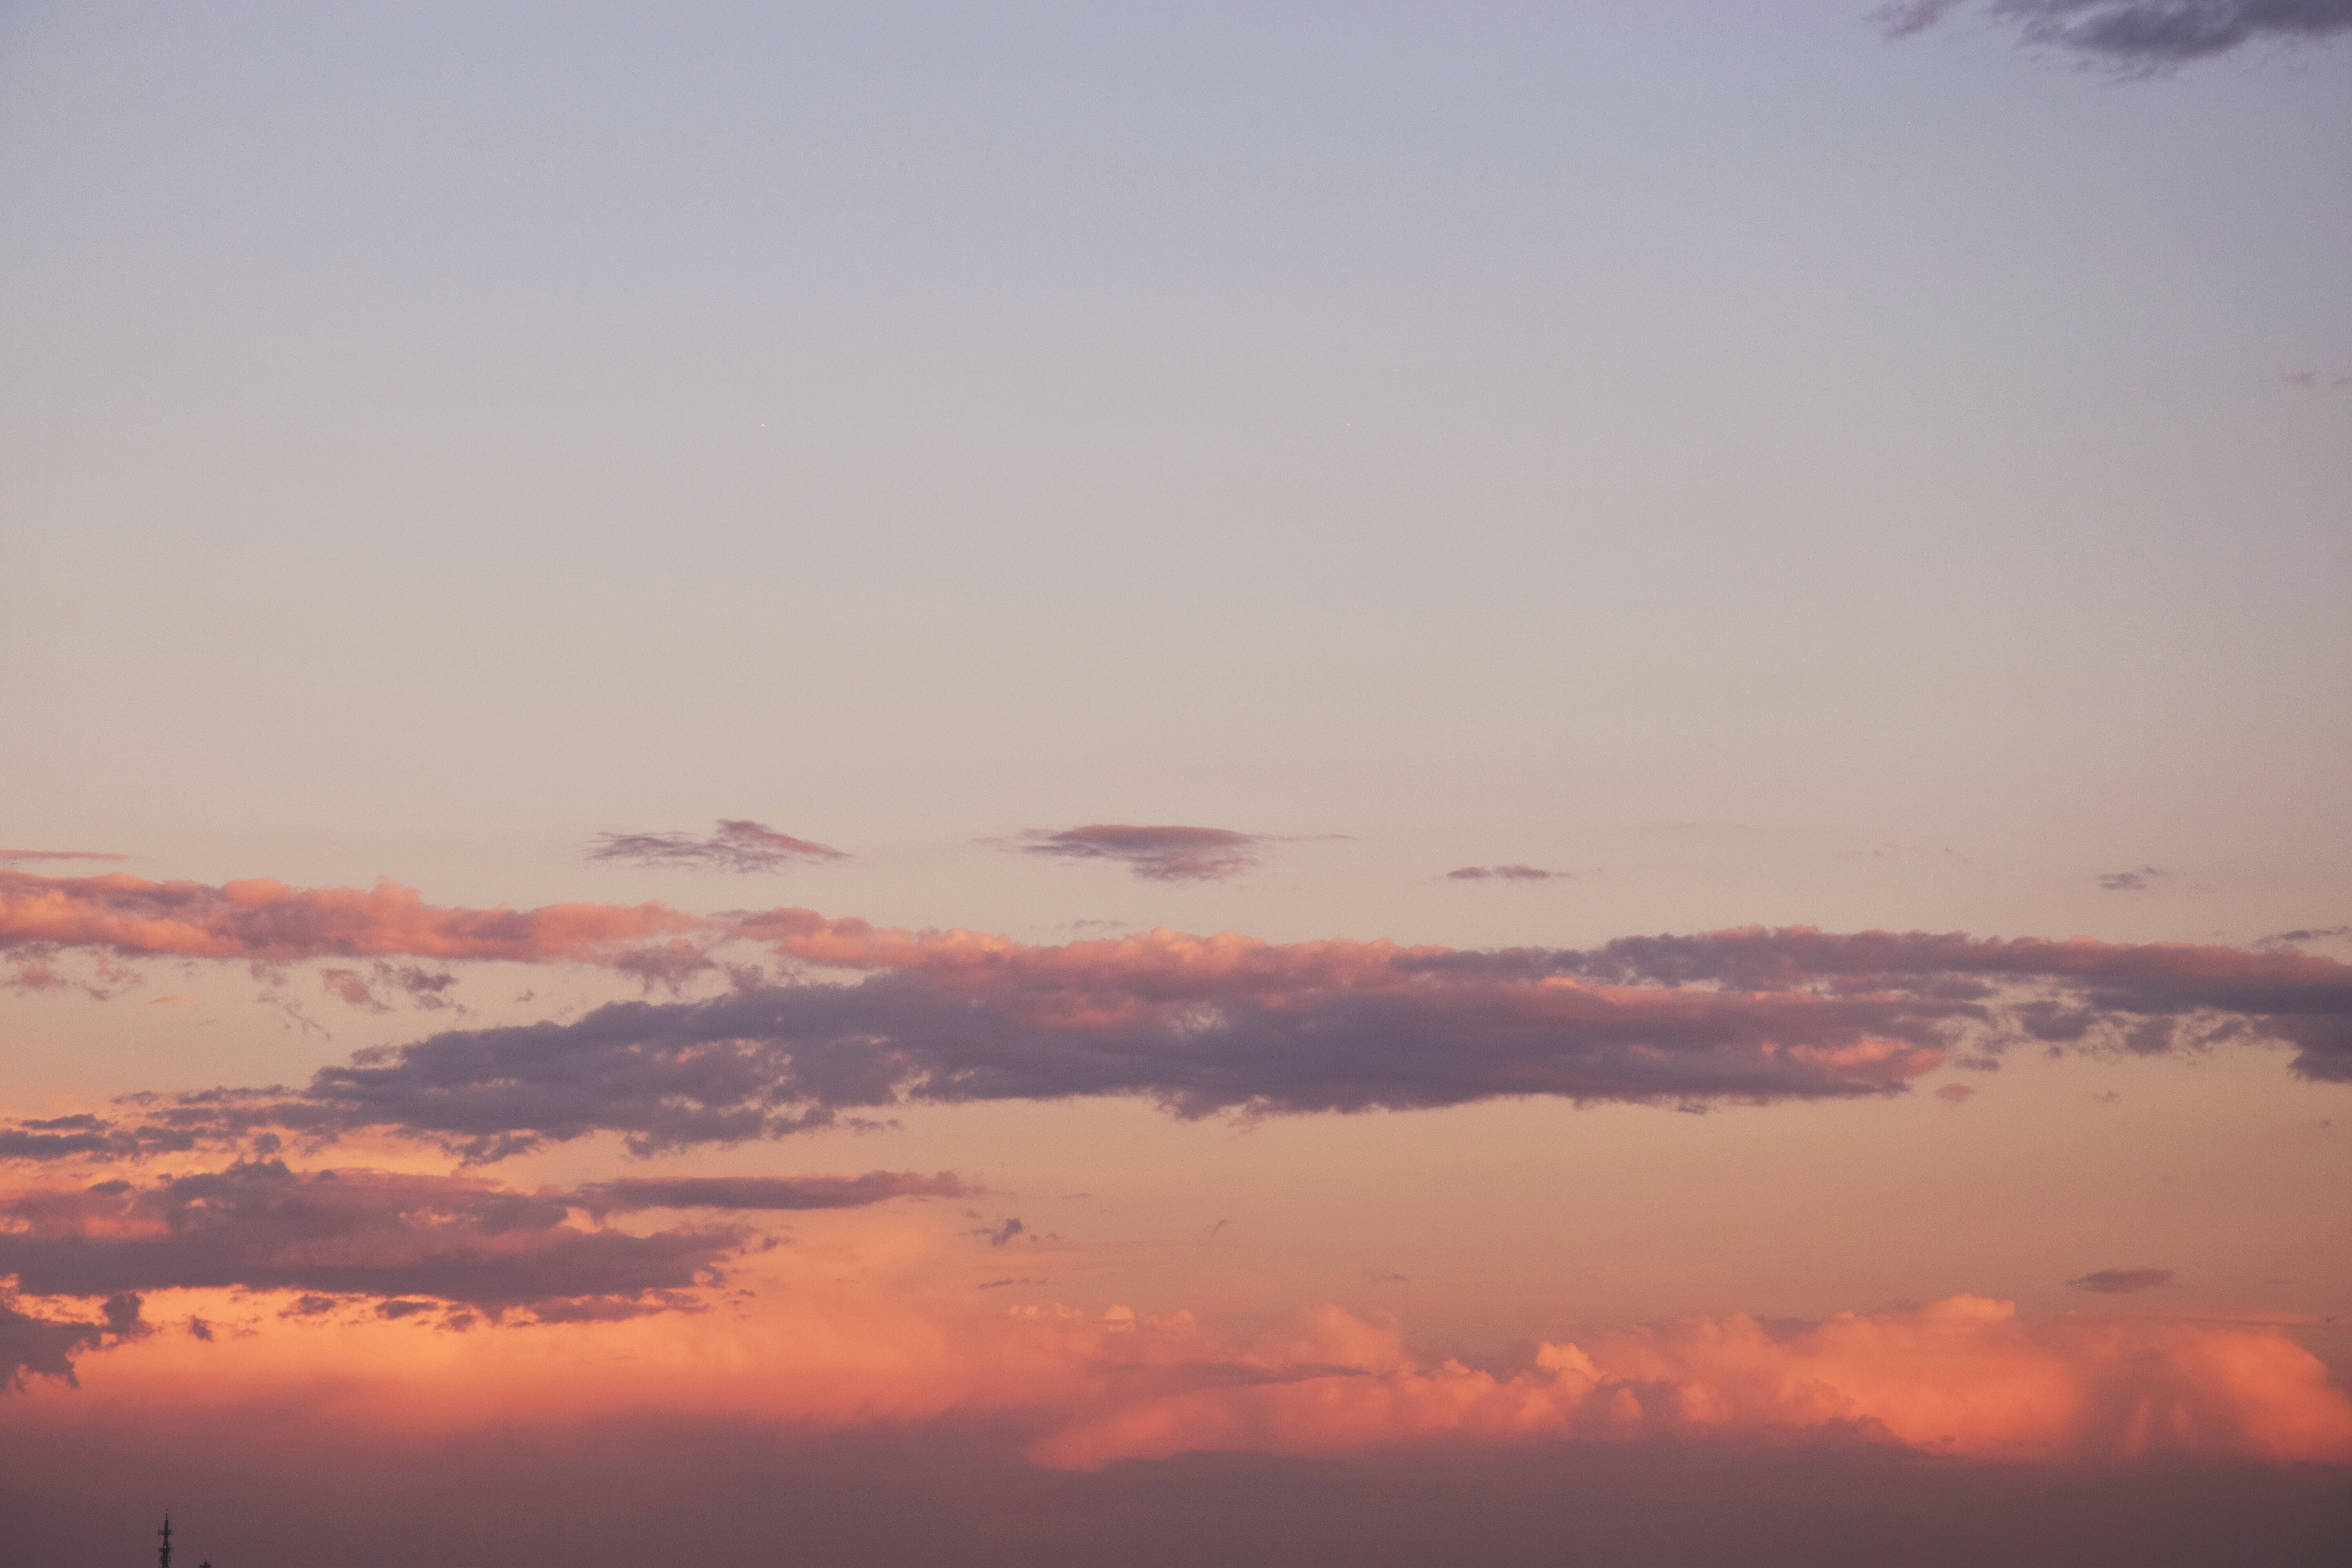
horizon, cloud, sky, sunrise, sunset, prairie, morning, dawn, atmosphere, dusk, evening, haze, plain, afterglow, atmospheric phenomenon, atmosphere of earth, red sky at morning